Endangered Species Act of 1973

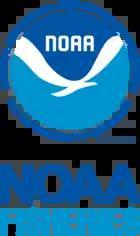

The Endangered Species Conservation Act of 1969 amended the Endangered Species Preservation Act of 1966. It established a list of species in danger of worldwide extinction. It also expanded protections for species covered in 1966 and added to the list of protected species. While the 1966 Act only applied to 'game' and wild birds, the 1969 Act also protected mollusks and crustaceans. Punishments for poaching or unlawful importation or sale of these species were also increased. Any violation could result in a $10,000 fine or up to one year of jail time.